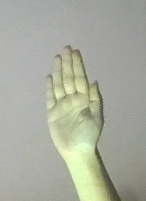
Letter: seen